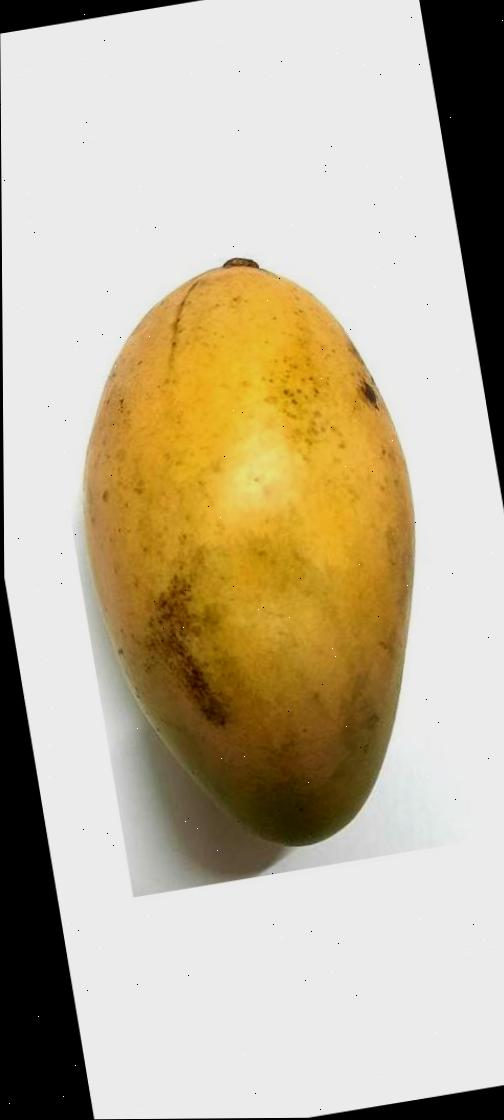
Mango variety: Shada